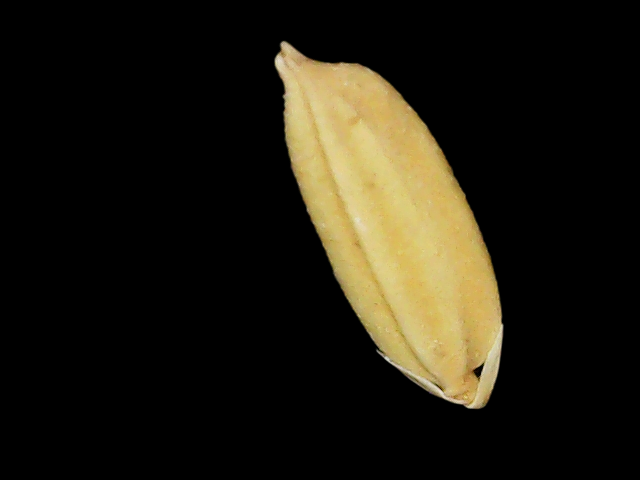
Rice variety: Binadhan24